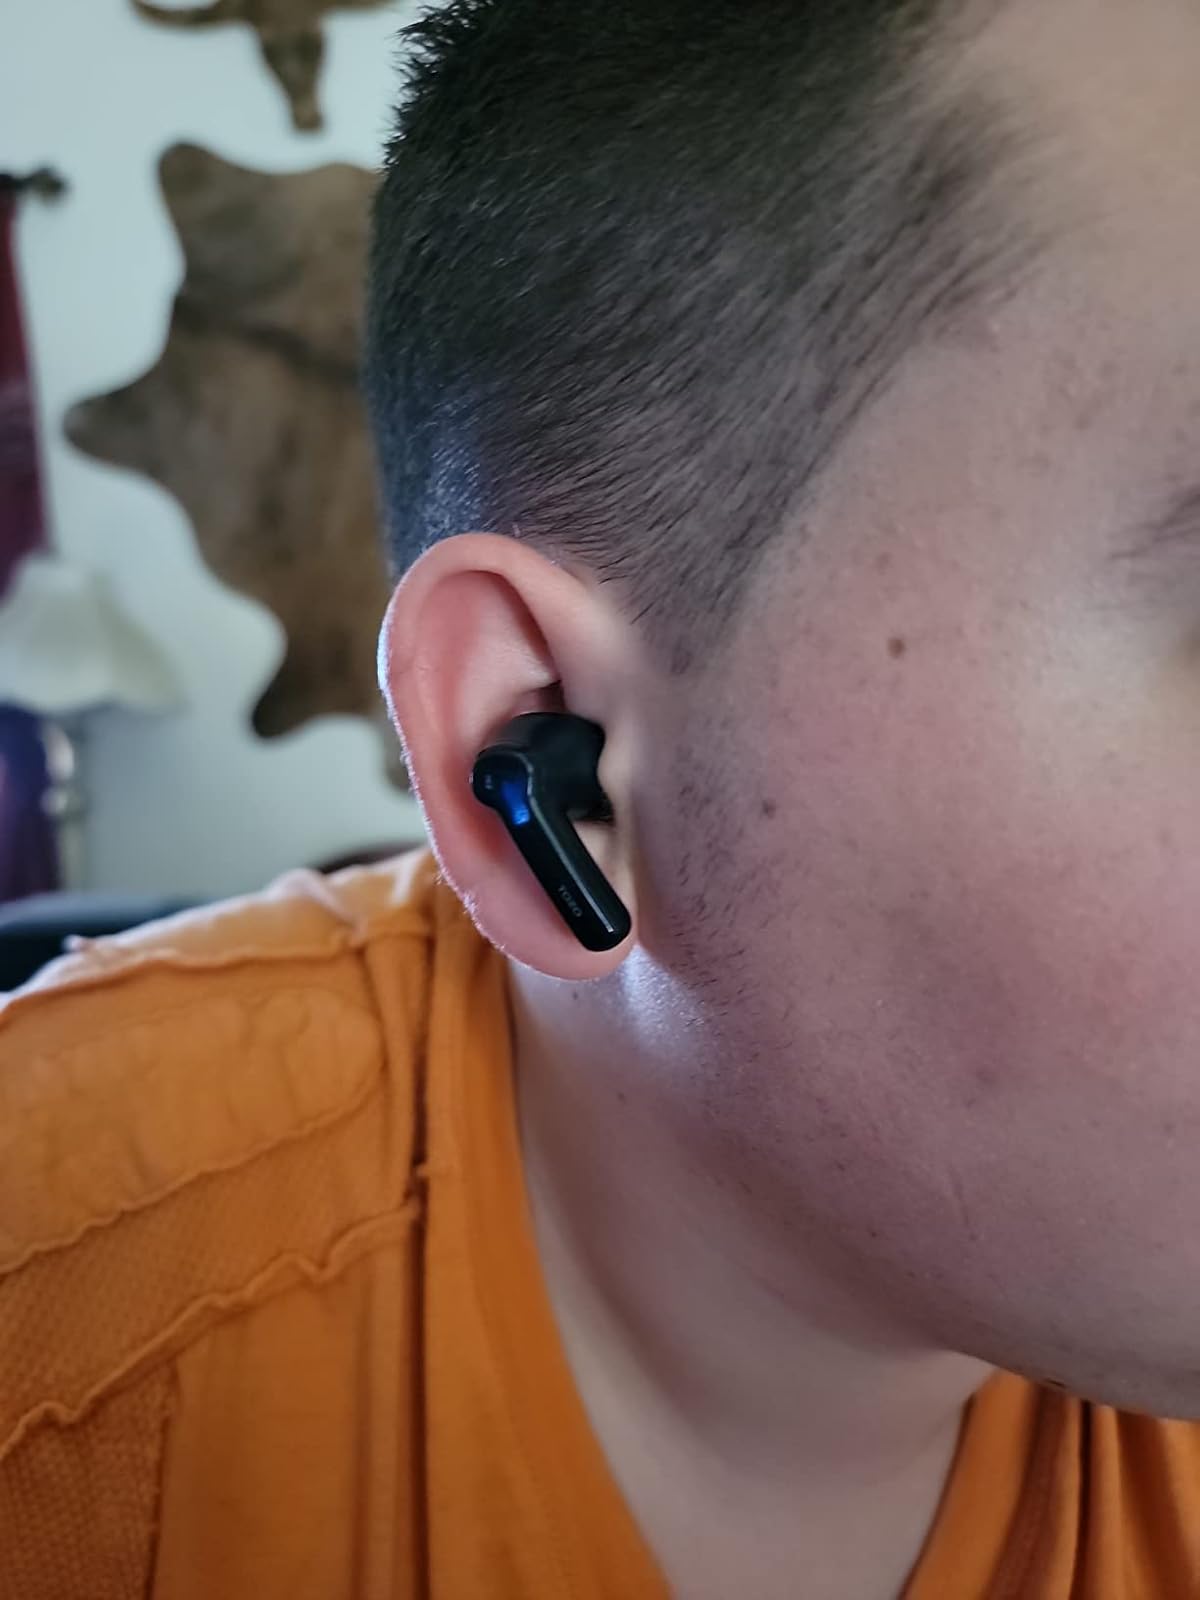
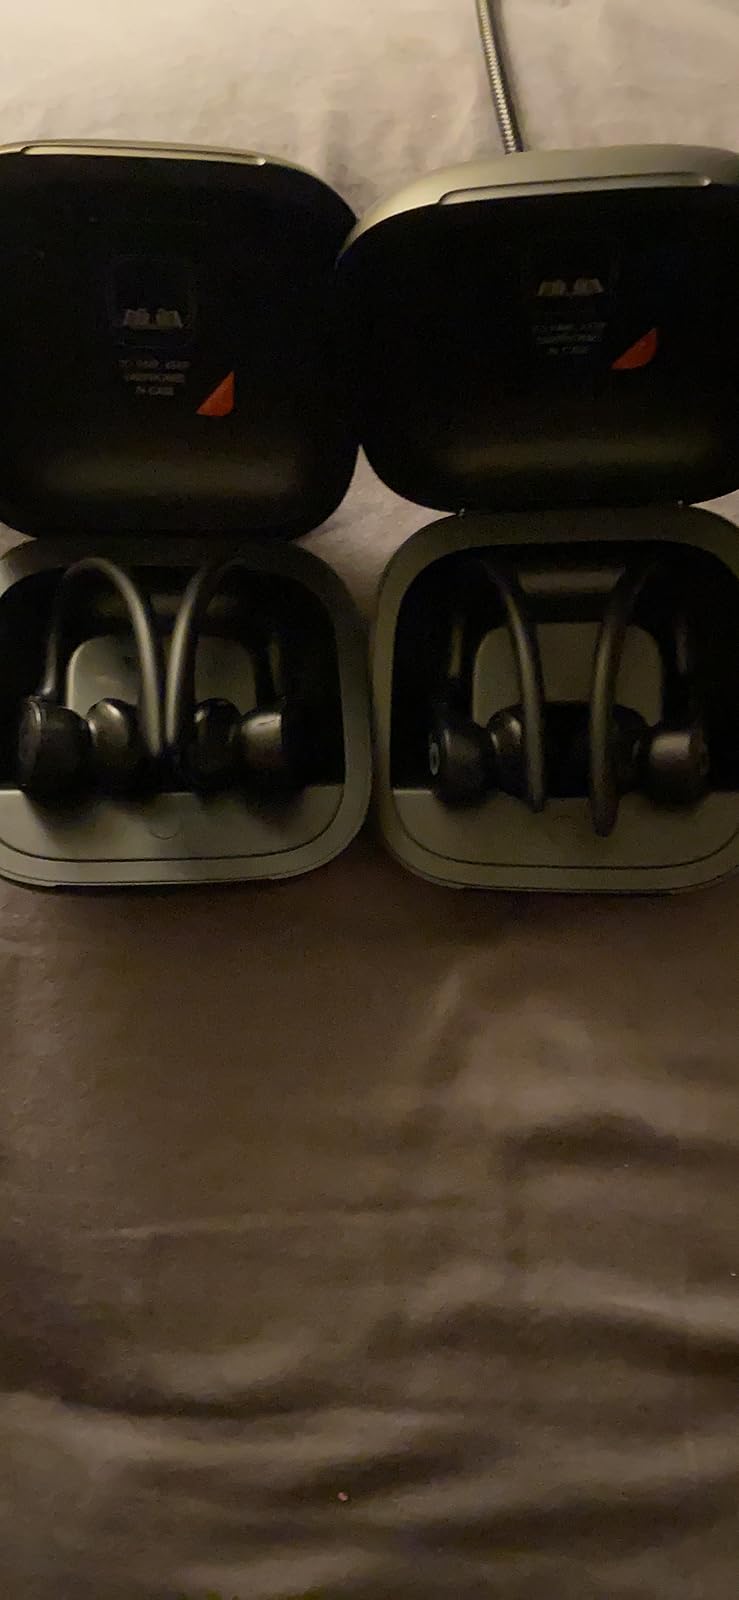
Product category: earbuds
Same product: no